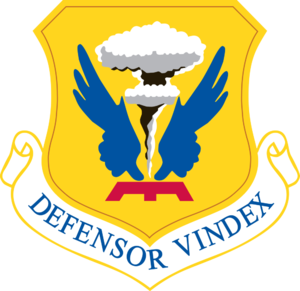
Voici une liste des installations de la United States Air Force.
Le 509th Bomb Wing, est la seule unité de bombardement du Global Strike Command de l'United States Air Force équipée de bombardiers furtifs B-2A. Le wing est basé à Whiteman Air Force Base dans le Missouri.
Le Air Force Global Strike Command, abrégé en Global Strike Command, est un commandement majeur de l'United States Air Force qui prend en compte les missions nucléaires de l'Armée de l'air des États-Unis à partir d'août 2009 qui sont dévolu à l'Air Force Space Command et à l'Air Combat Command jusqu'à cette date.